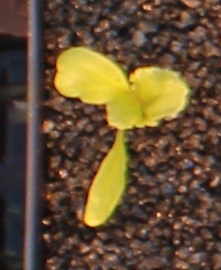
Label: Sugar beet